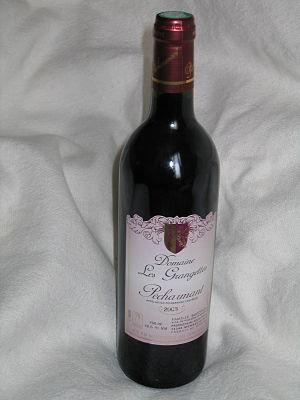
La cuisine occitane est une cuisine diversifiée qui a des traits caractéristiques de la cuisine méditerranéenne, mais se différencie des cuisines catalane et italienne. En raison de la taille de l'Occitanie et la grande variété de ses terroirs, allant des Pyrénées aux Alpes, de la côte méditerranéenne au Massif central qu'elle englobe majoritairement, c'est une cuisine très variée mais, au-delà de la traditionnelle partition entre l'usage de la graisse de canard au sud ouest et de l'huile d'olive au sud-est, il existe un certain nombre de traits communs à l'ensemble de ce territoire et l'opposant parfois nettement au reste de la France.
Le pécharmant est un vin rouge français d'appellation d'origine contrôlée du vignoble de Bergerac. Le vignoble est planté sur les coteaux de la rive droite de la Dordogne au nord-est de Bergerac.